Jules Schwadorf

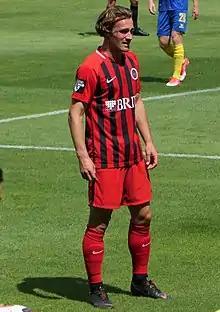
Schwadorf with Wehen Wiesbaden in August 2018

Jules Schwadorf (born 19 October 1992) is a German professional footballer who plays as a midfielder for Fortuna Köln.